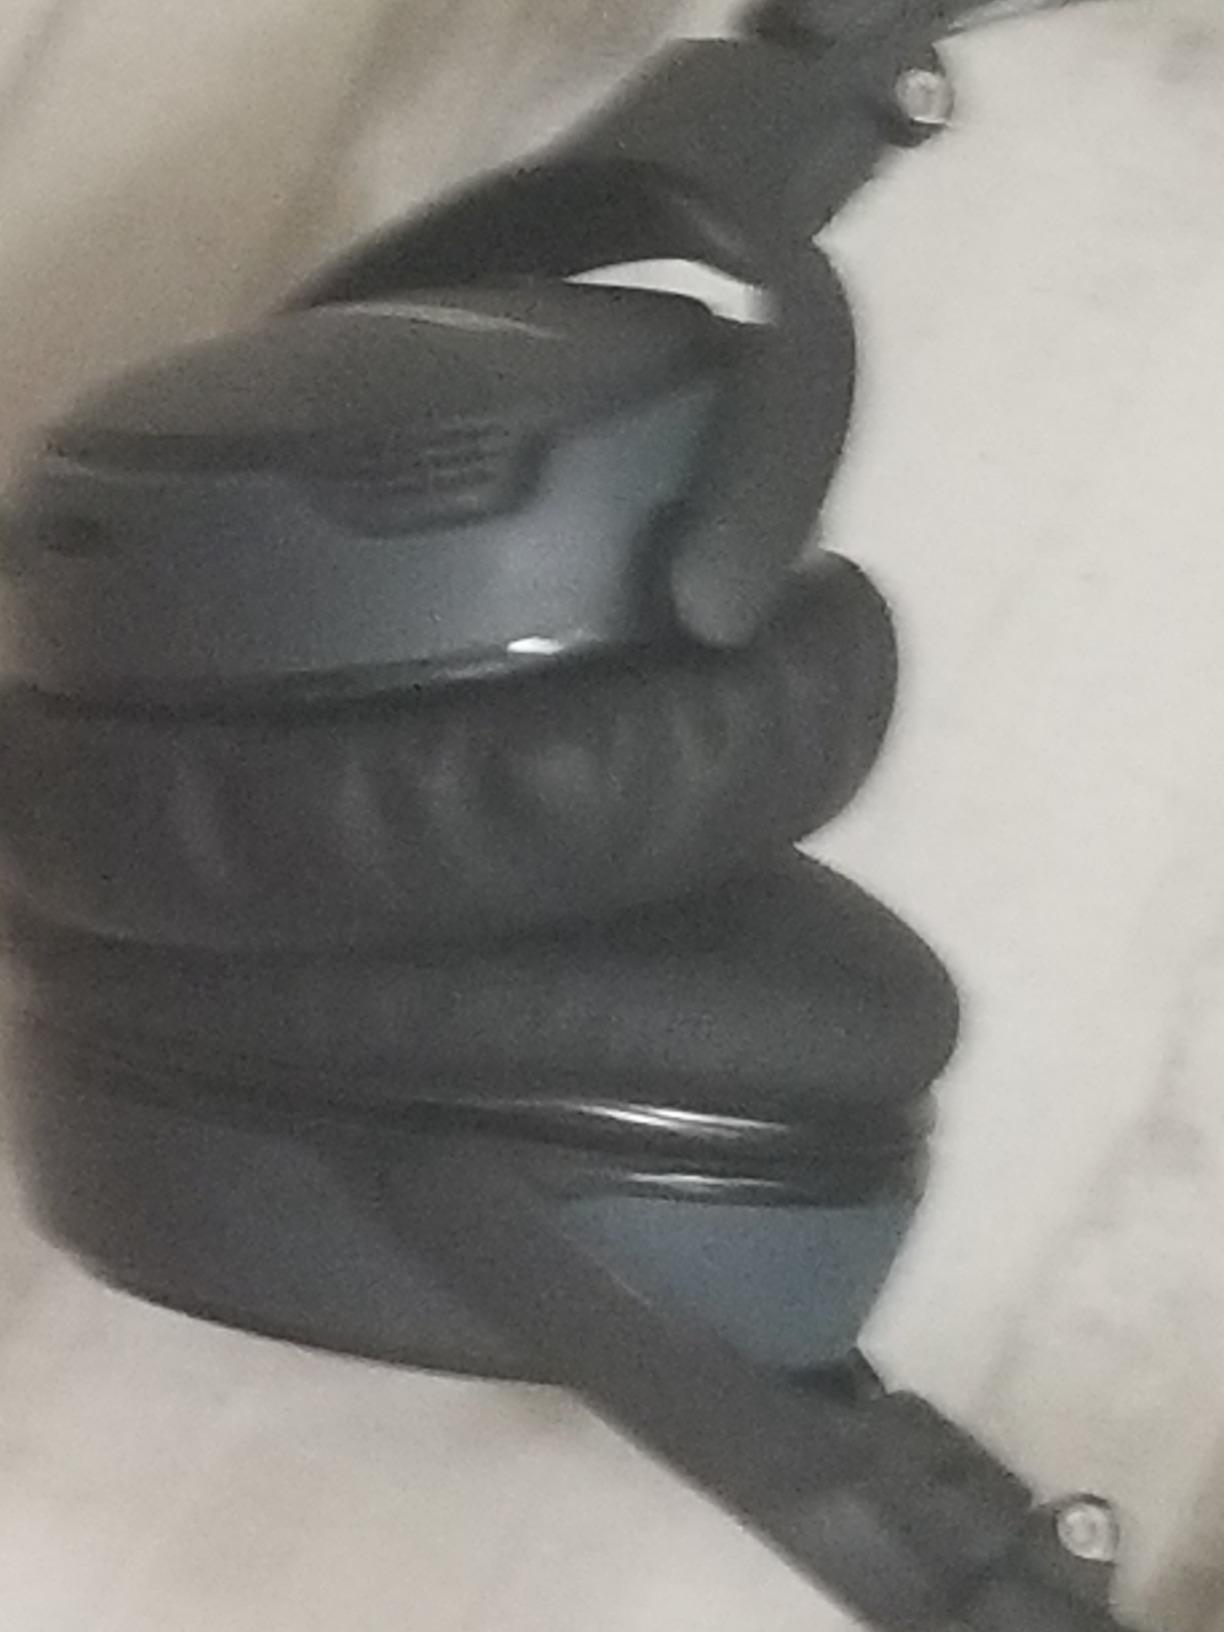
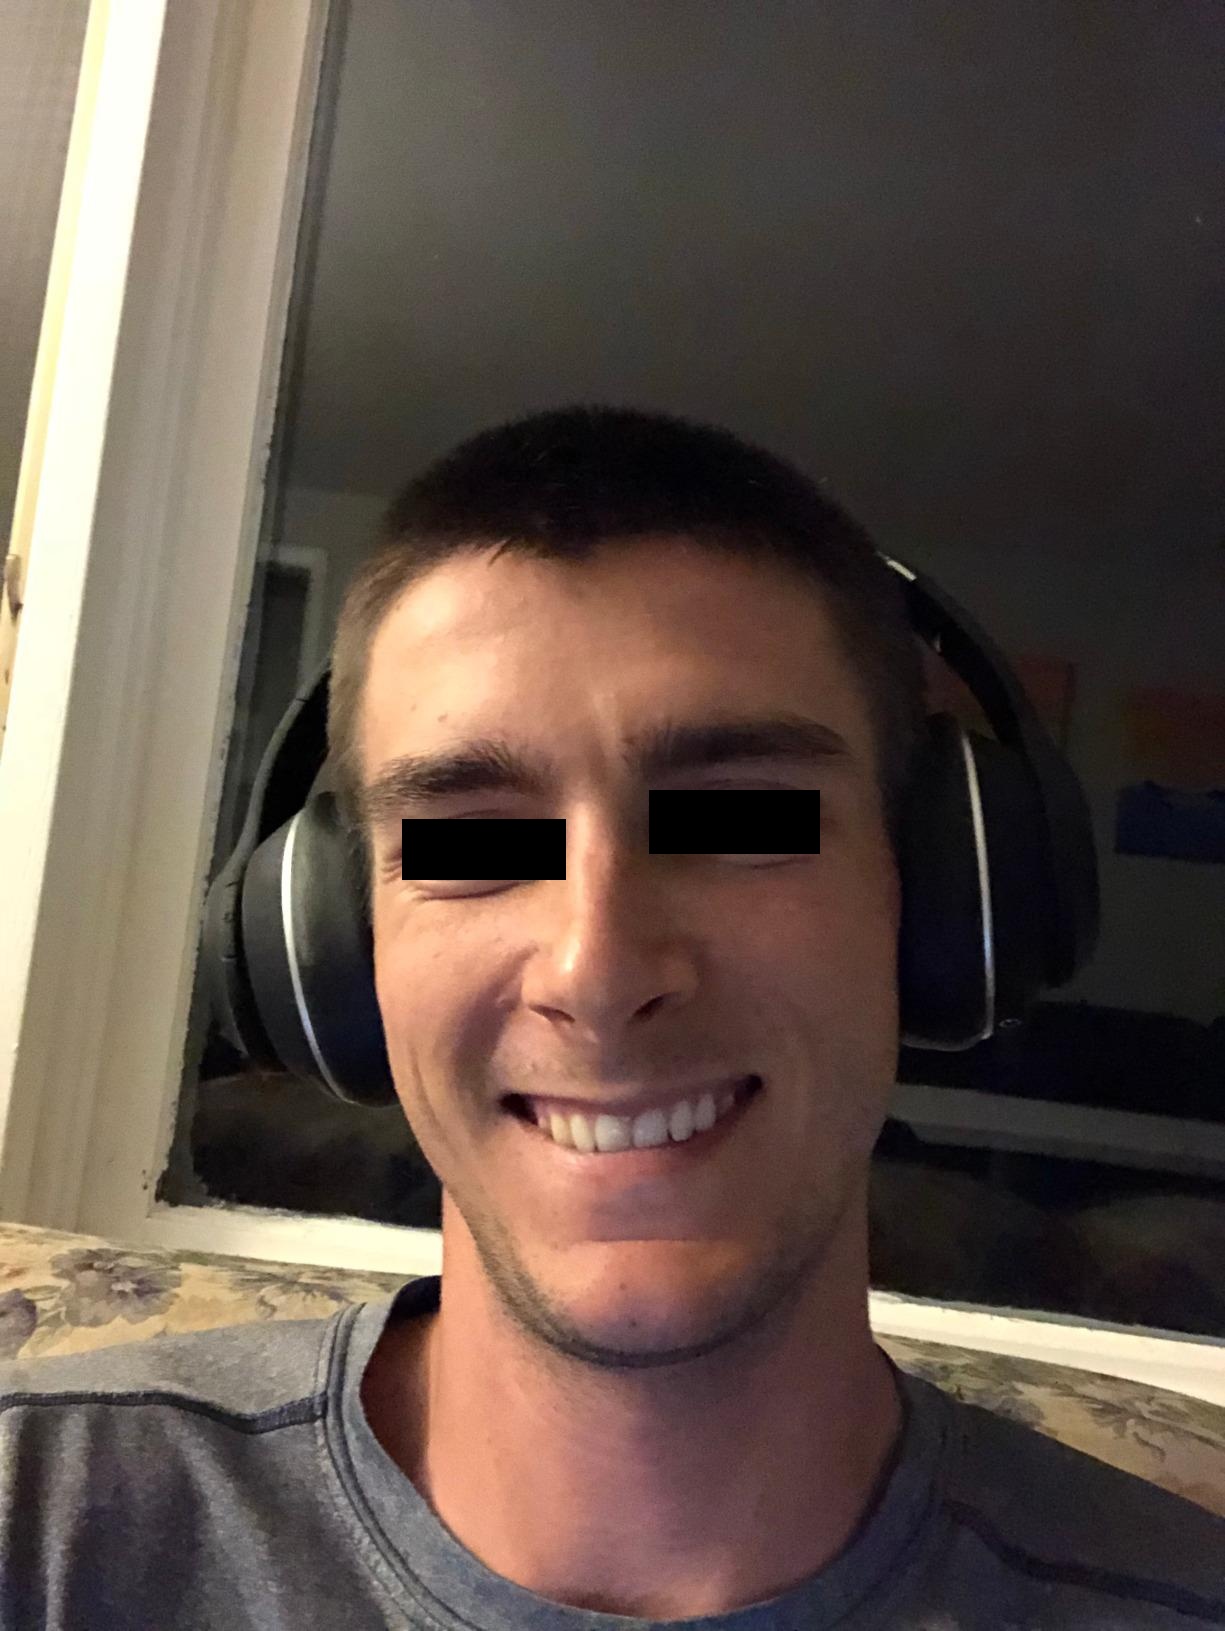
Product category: headphones
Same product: no